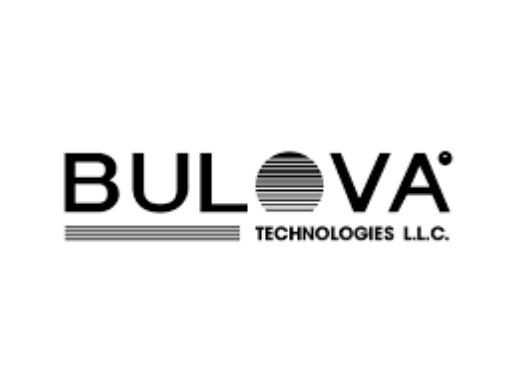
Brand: Bulova
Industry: Clothes